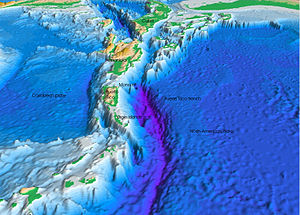
Oceangrav
3D-visualisering af Puerto Rico-graven; mørkere farver indikerer dybere liggende havbund
En oceangrav er en lang sænkning af havbunden i grænsen mellem to konvergerende tektoniske plader.